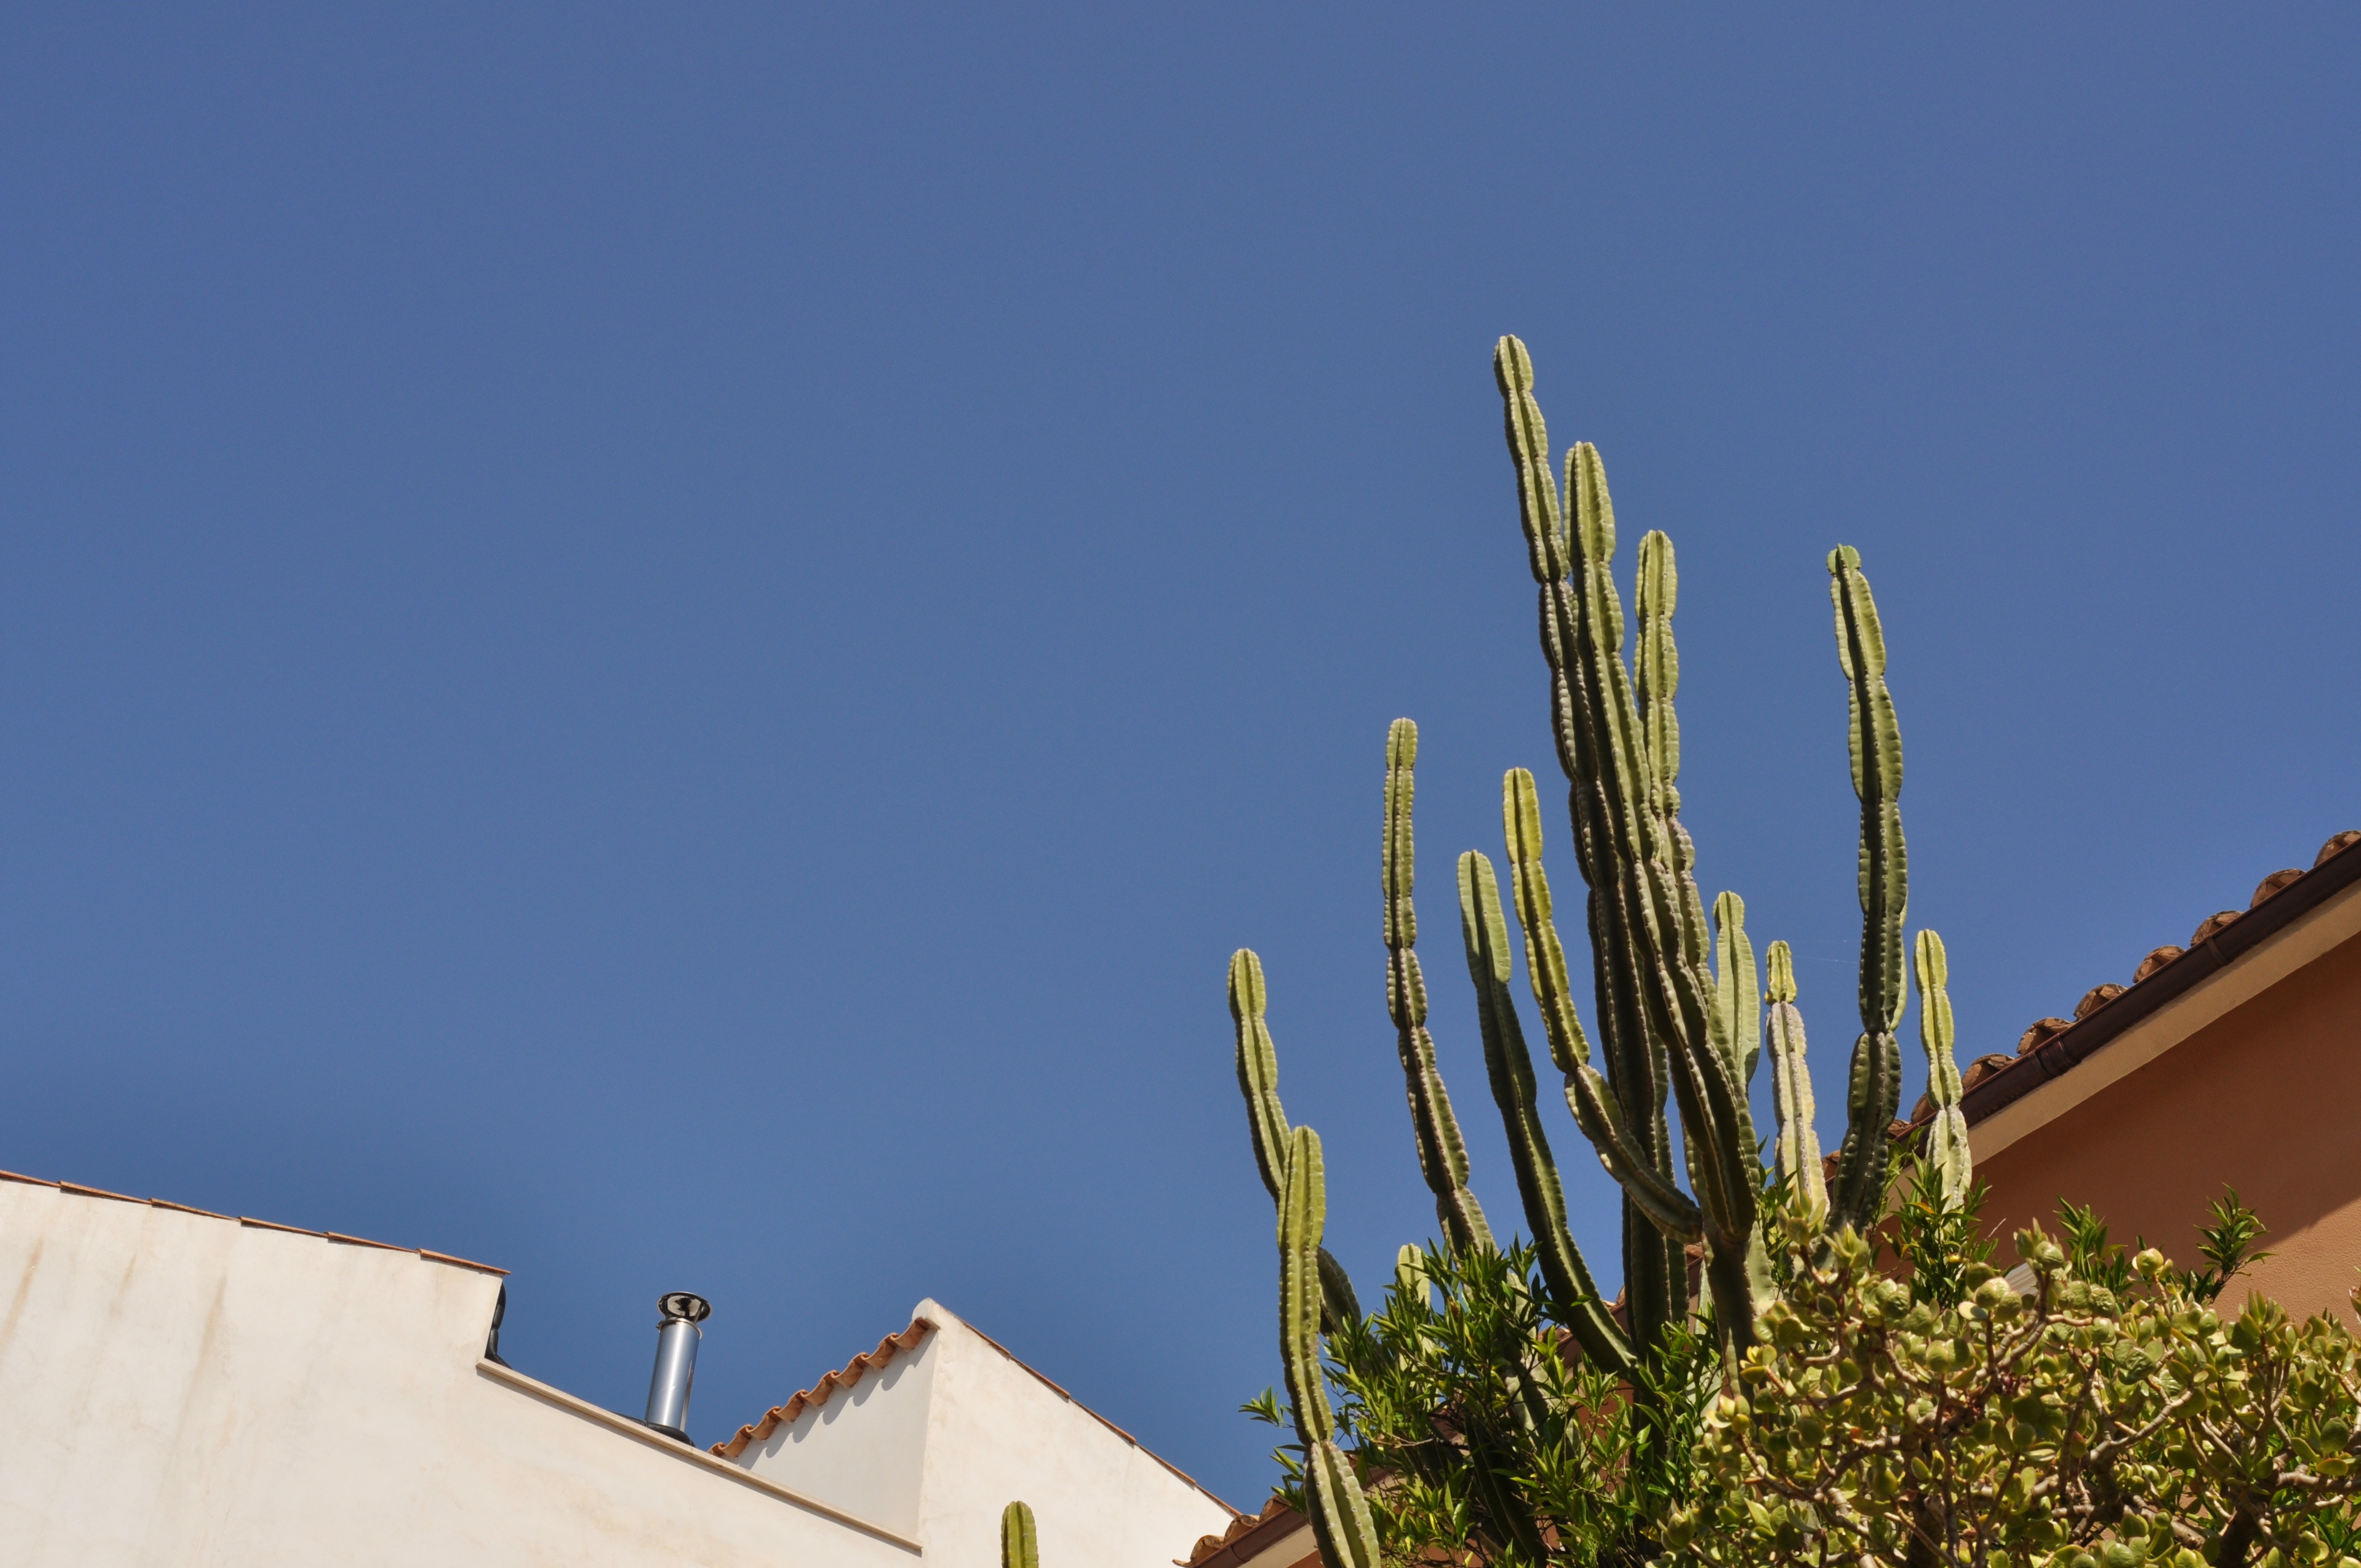
grass, plant, sky, flower, wind, roof, facade, blue